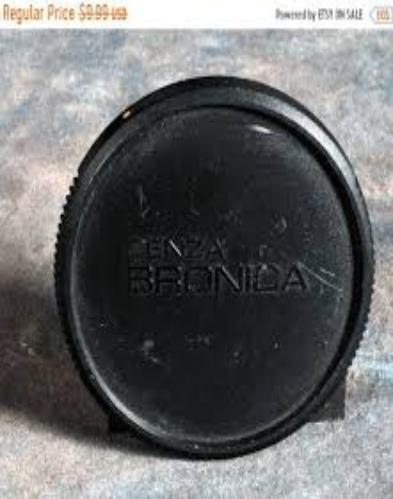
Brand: Bronica
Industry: Electronic